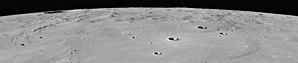
Les collines Marius sont une région de dômes situé dans l'océan des Tempêtes sur la face visible de la Lune.